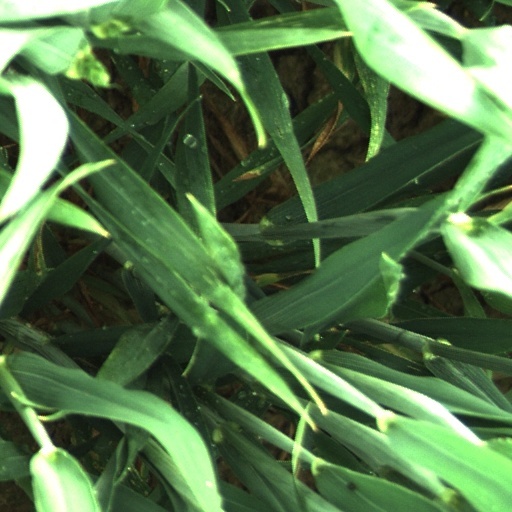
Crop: wheat